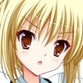
Portrait style: Anime Portrait